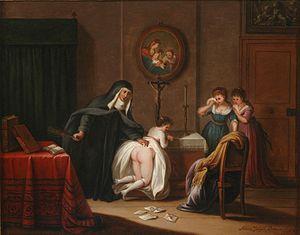
Ceci est une liste thématique non exhaustive de termes et concepts relatifs à la sexualité humaine, à l'industrie du sexe, à la pornographie et à la sexologie.